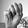
ASL letter: M